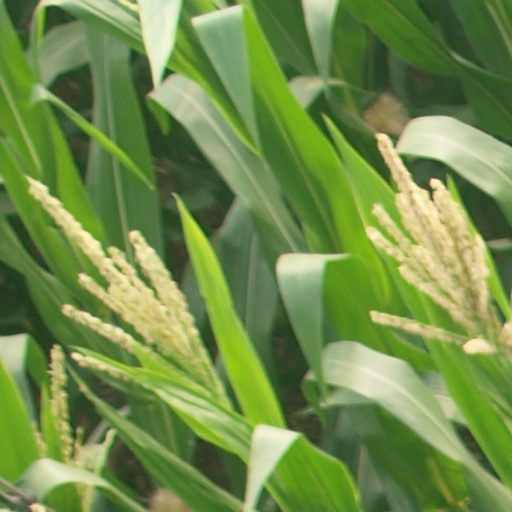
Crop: maize; corn